Alfred Deakin

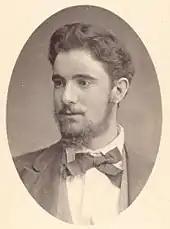
Deakin as a young man in 1877

Deakin spent his early years in Fitzroy, then lived briefly in Emerald Hill (now South Melbourne) before his family settled in South Yarra in about 1863. Rather than build an entirely new house, his father transported a wooden cottage from Fitzroy to South Yarra and then had it brick-nogged. His parents and sister would live there for the rest of their lives. At the age of four, Deakin was sent to join his ten-year-old sister in Kyneton, a small country town where she was attending a girls' boarding school run by the Thompson sisters. He was the only male pupil at the school. It was unusual for children to be sent away at such a young age, and his biographer Judith Brett has speculated that their mother may have been suffering from a bout of depression or recovering from a stillbirth. The Thompson sisters eventually moved their school to Melbourne, which Deakin continued to attend until the age of seven. In early 1864, he was enrolled at Melbourne Grammar School as a day-boy. He attended Melbourne Grammar for eight years, where he was a good student without excelling academically. He later recalled that he had been "an incessantly restless, random and at times studiously mischievous pupil", and regretted that he had not been made to work harder. Deakin was also passionate about Australian rules football a game which he played during his youth, though it is not known for which clubs or teams he played in.